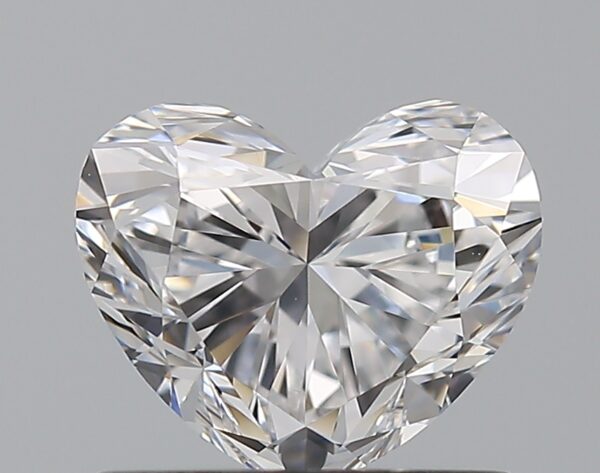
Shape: heart
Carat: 0.85
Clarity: VVS1
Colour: D
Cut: EX
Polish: EX
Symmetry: VG
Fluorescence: N
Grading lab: GIA
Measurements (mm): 5.48 x 6.52 x 3.85